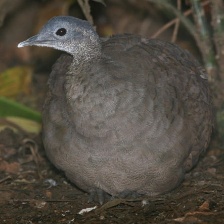
Species: GREAT TINAMOU
Scientific name: TINAMUS MAJOR